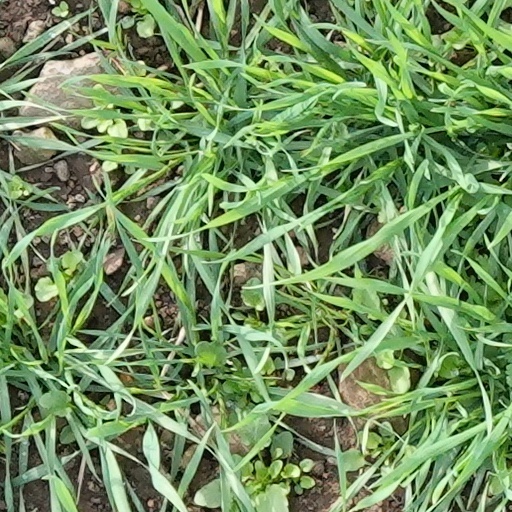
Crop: wheat